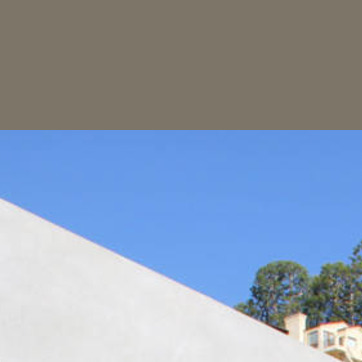
Material: sky